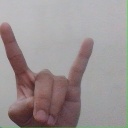
अक्षर: श